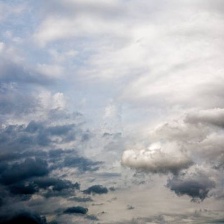
Cloud type: Nimbostratus